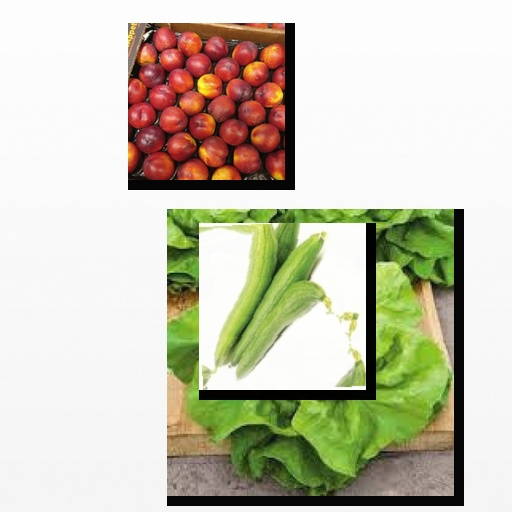
Food items: sponge_gourd, nectarine, lettuce